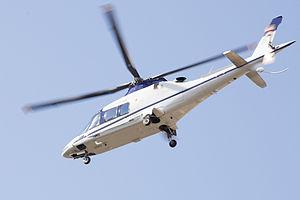
L'hélicoptère du pape émérite Benoît XVI décolle de l'héliport du Vatican après l'y avoir déposé le 2 mai 2013. Photo recadrée
Joseph Aloisius Ratzinger, né le 16 avril 1927 à Marktl, dans l'État libre de Bavière, en Allemagne, est un prélat et théologien catholique allemand, élu pape le 19 avril 2005 sous le nom de Benoît XVI. En qualité d'évêque de Rome, il est le 265ᵉ pape de l'Église catholique jusqu’à sa renonciation en 2013.